Primaudière Priory

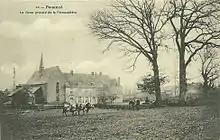
View of the priory circa 1900.

The priory was sold as national property during the French Revolution. Its owner transformed it into a glassworks in 1836. The business only lasted around twenty years. The chapel was then transformed into a stable until the second half of the 20th century. Partitions and floors were installed in the chapel's nave, and its north façade was flanked by a building. Subsequently, the owners carried out clearing and restoration work, recovering the altar table. The building was cleaned up and cleared of later constructions. The 15th- and 18th-century lodgings were also restored.